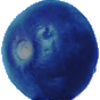
Label: Huckleberry 1